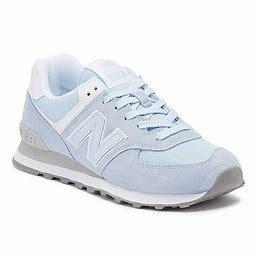
Brand: New
Model: Balance New Balance 574 Series